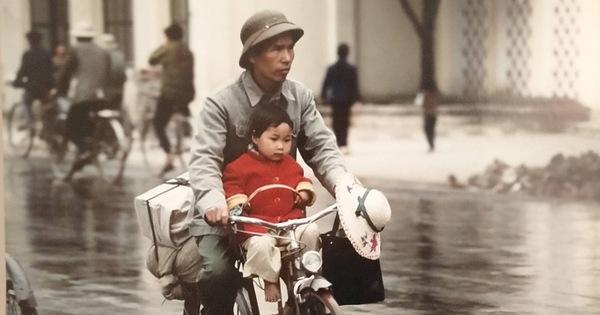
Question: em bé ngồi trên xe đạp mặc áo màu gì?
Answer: em bé ngồi trên xe đạp mặc áo màu đỏ